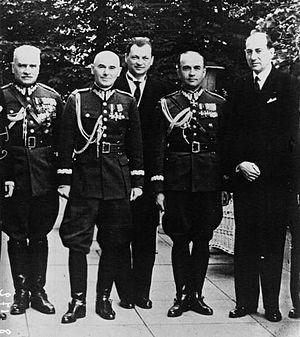
Józef Beck, né le 4 octobre 1894 et mort le 5 juin 1944, est un militaire et homme politique polonais, ministre des Affaires étrangères de la Pologne de 1932 à 1939.